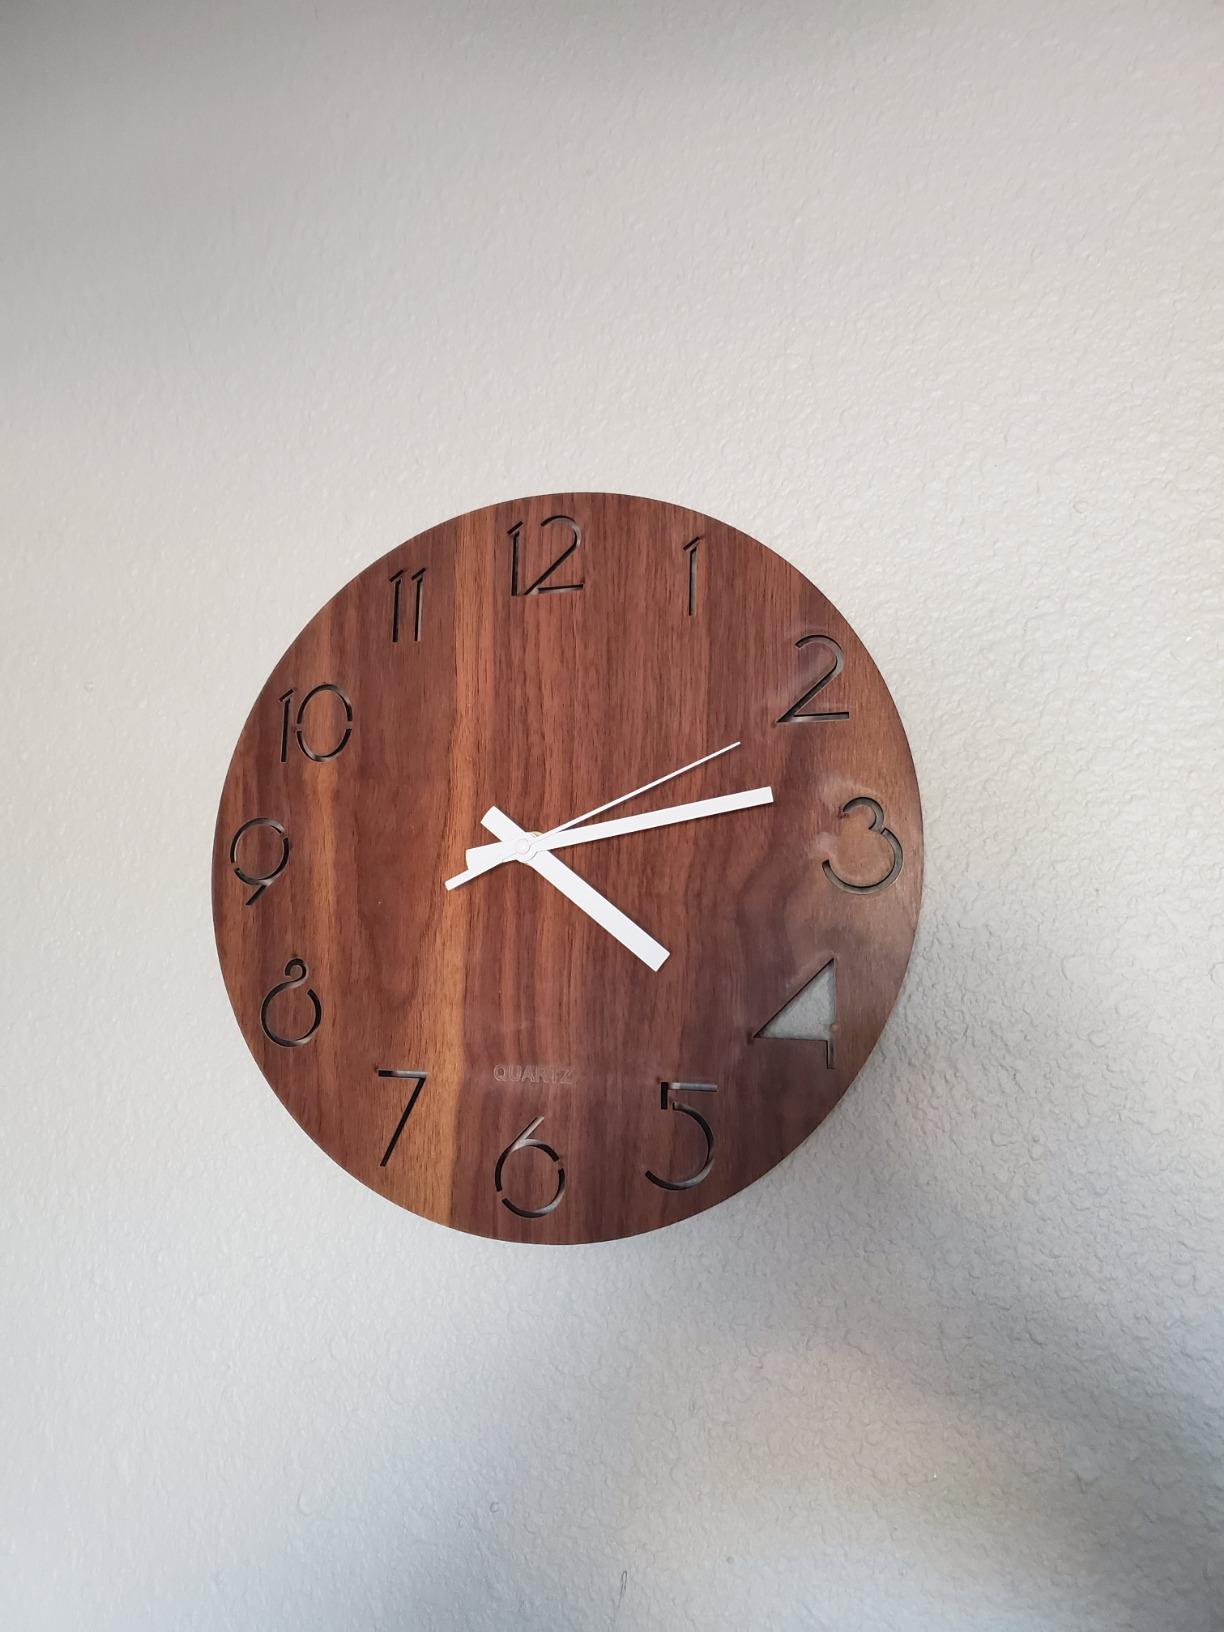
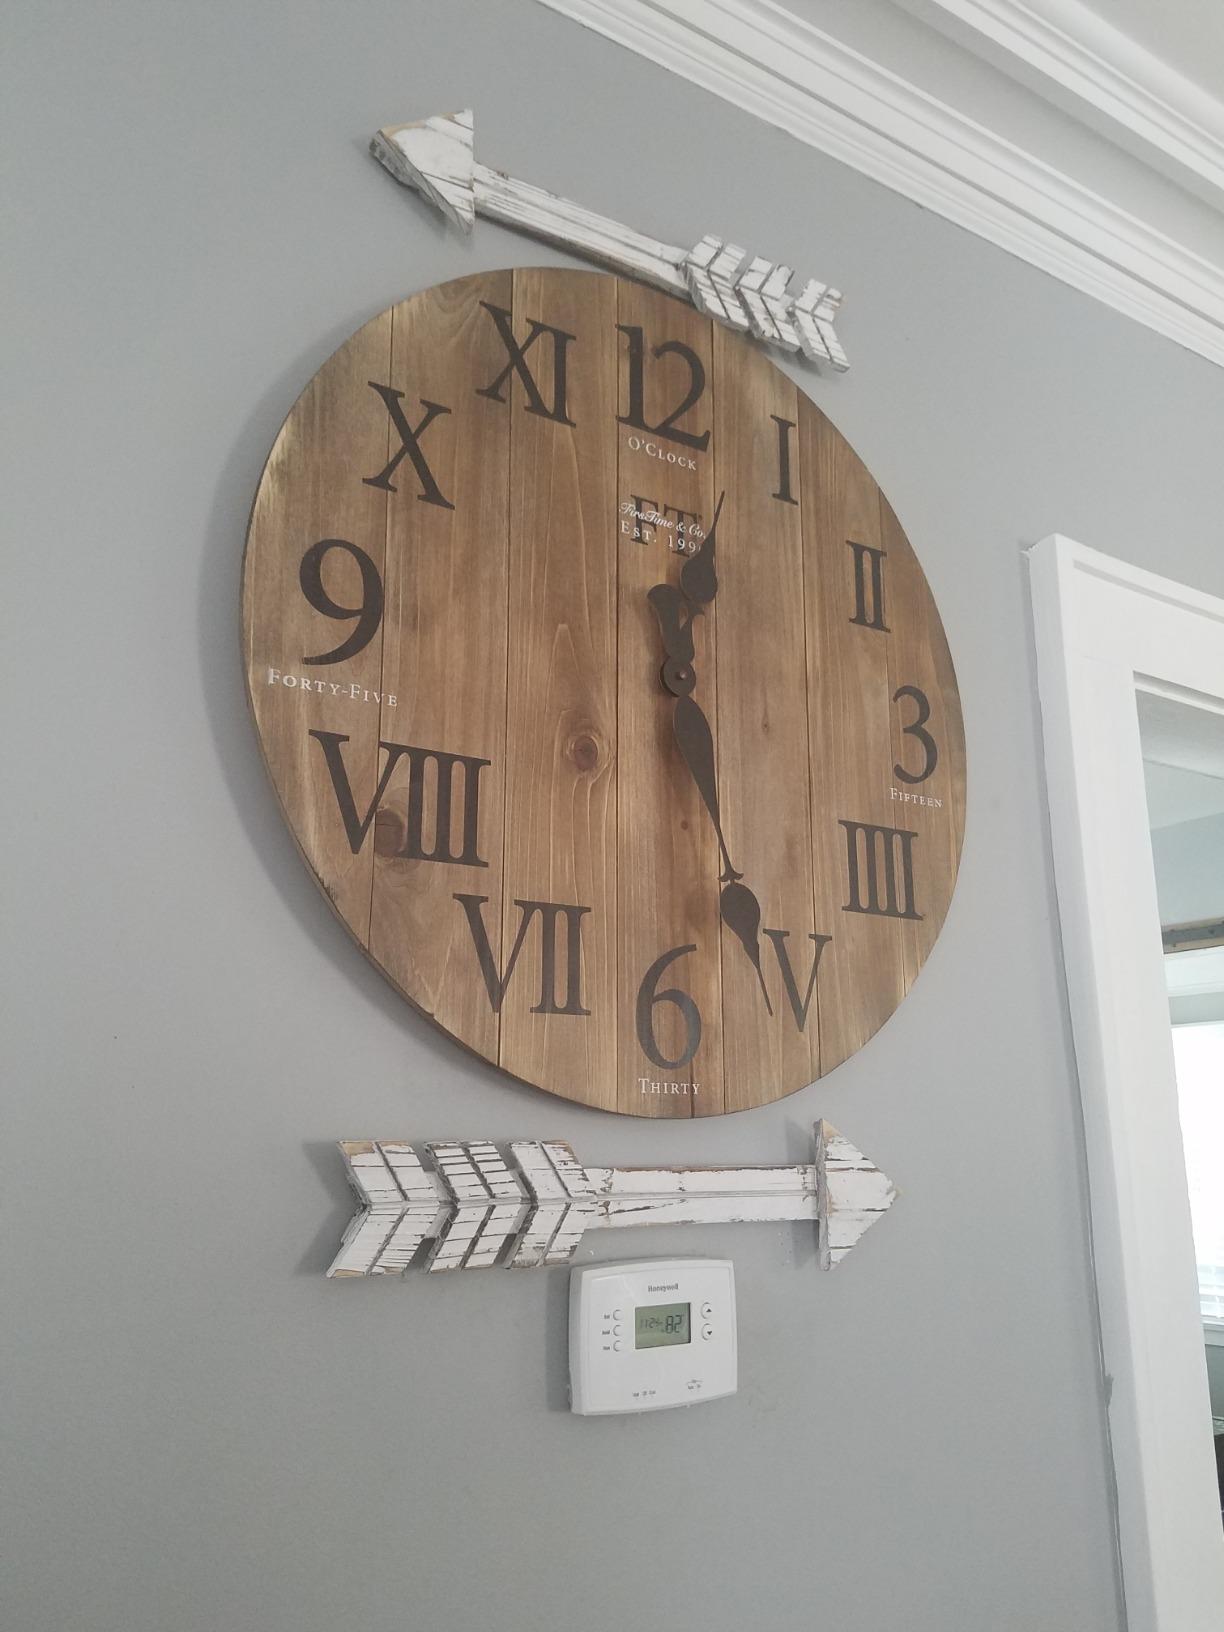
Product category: clock
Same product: no